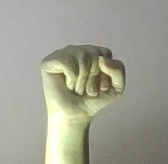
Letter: saad